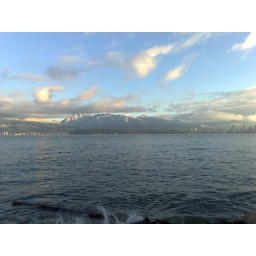
Taken with my mobile, while walking the dog in the morning... The mountains were sprinkled with the first snow...